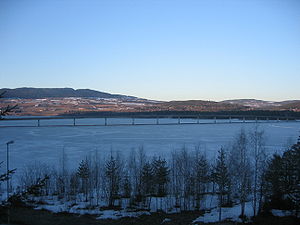
Mjøsbroen
Mjøsbroen set mod Hedmark og Moelven.